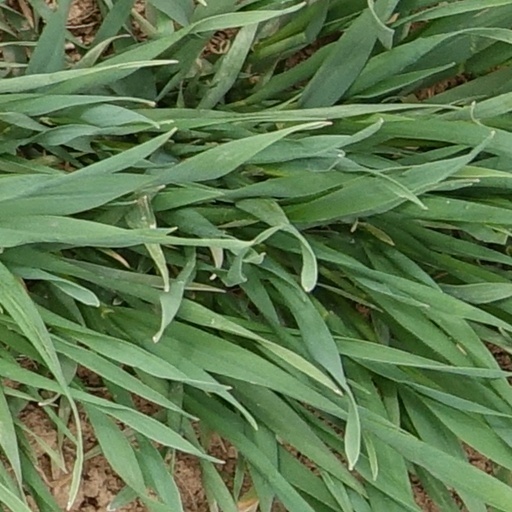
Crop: wheat